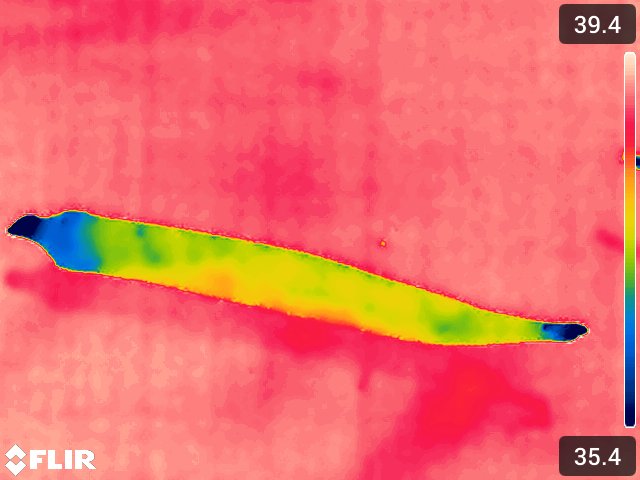
Maturity: over_matured